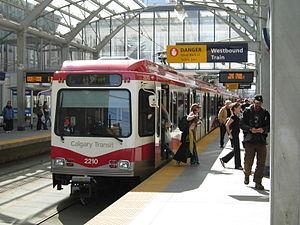
"La ville de Calgary, Alberta, a un grand réseau de transport qui englobe une variété de routes, chemins ferroviaires, transports aériens, transports publics, et d'infrastructures pour piétons. Calgary est aussi un centre canadien de transportation majeur et un centre de cargaison central pour l'export et l'import de marchandises dans le nord-ouest de l'Amérique du Nord. La ville est située à la jonction du système d'autoroute ""CANAMEX"" et de la route transcanadienne.